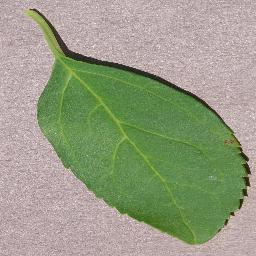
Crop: cherry
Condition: (including_sour)_healthy